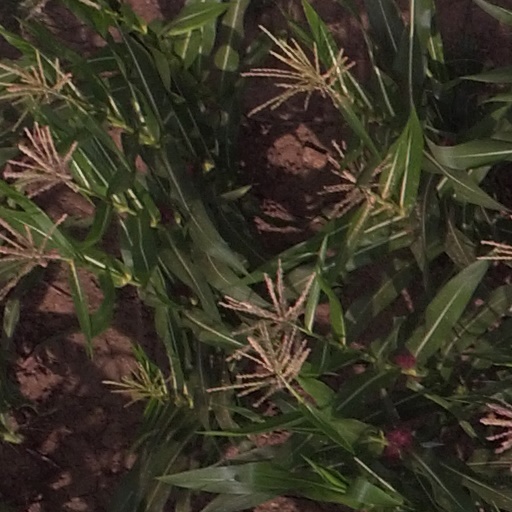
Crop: maize; corn